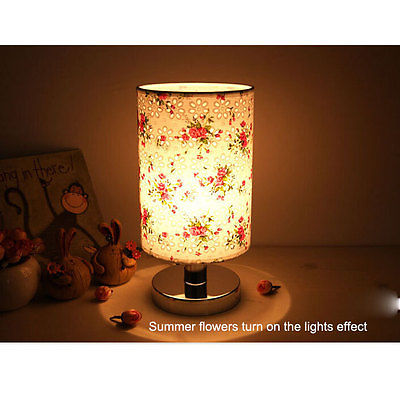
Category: lamp